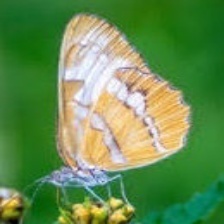
Species: MESTRA